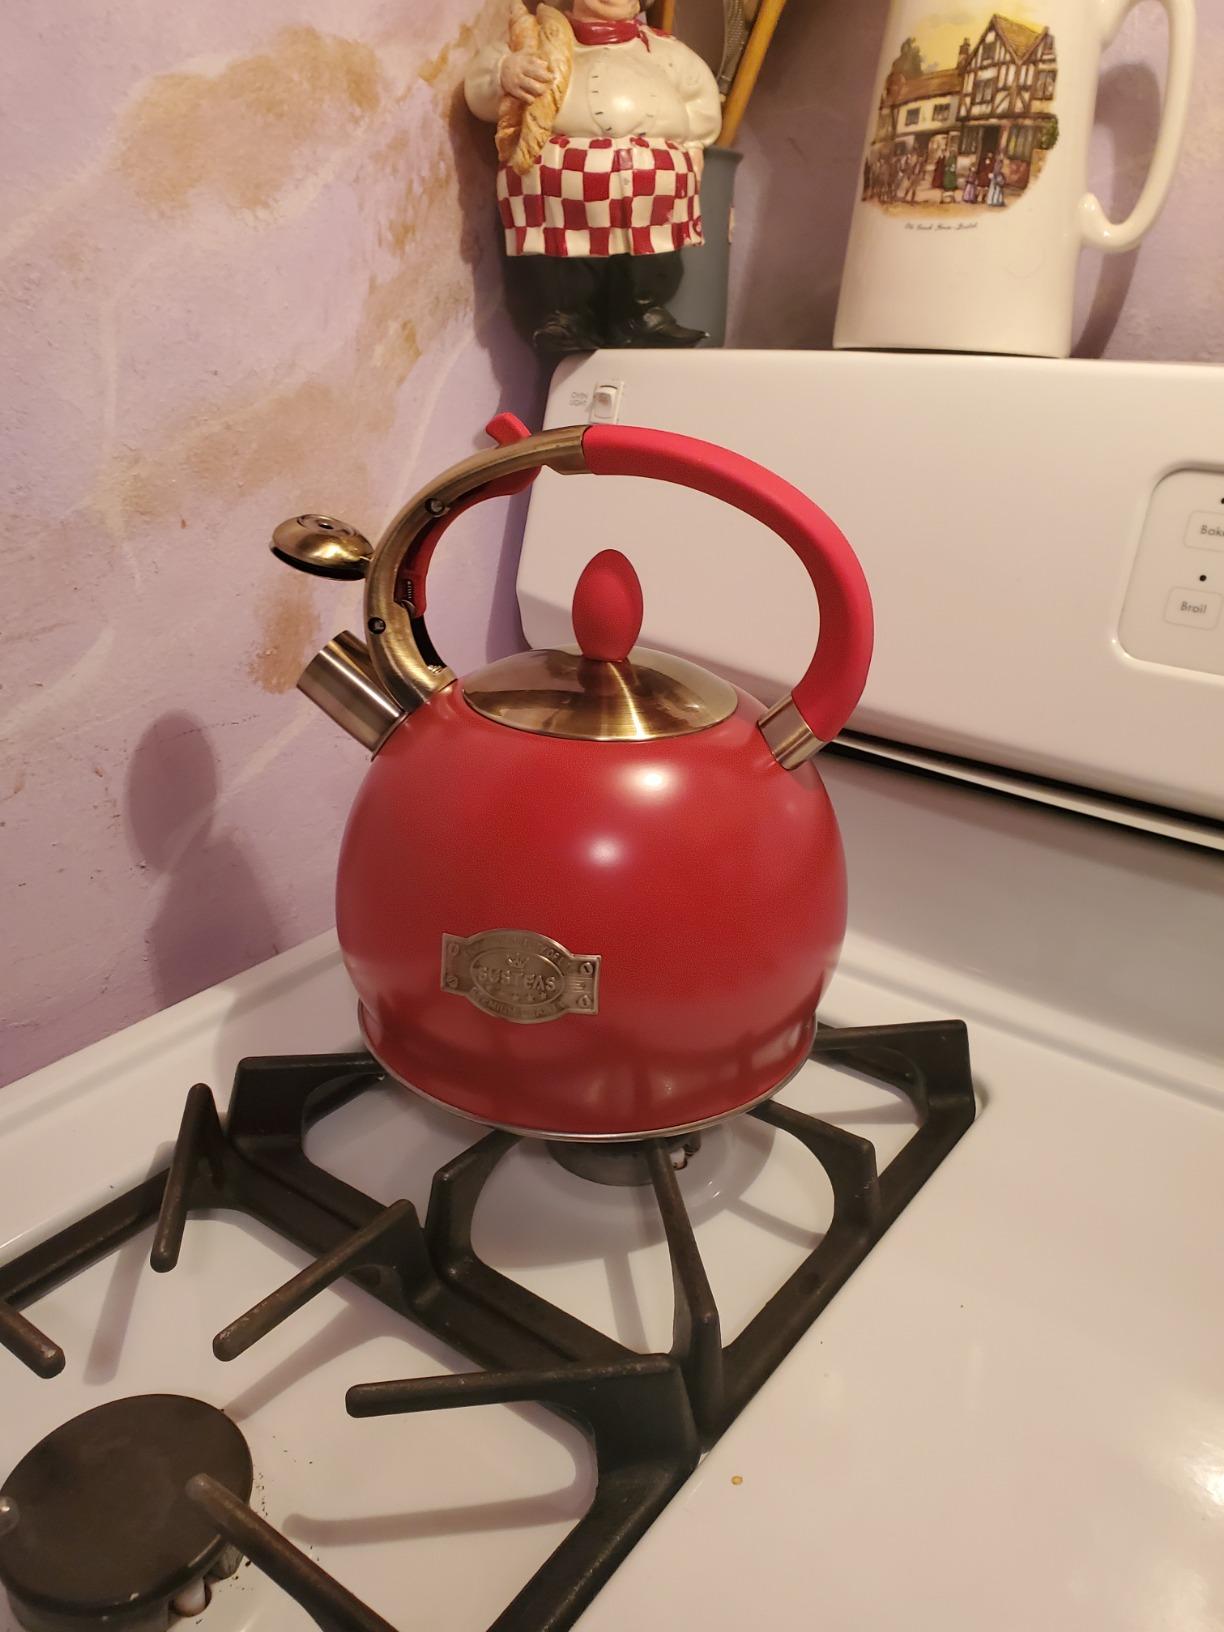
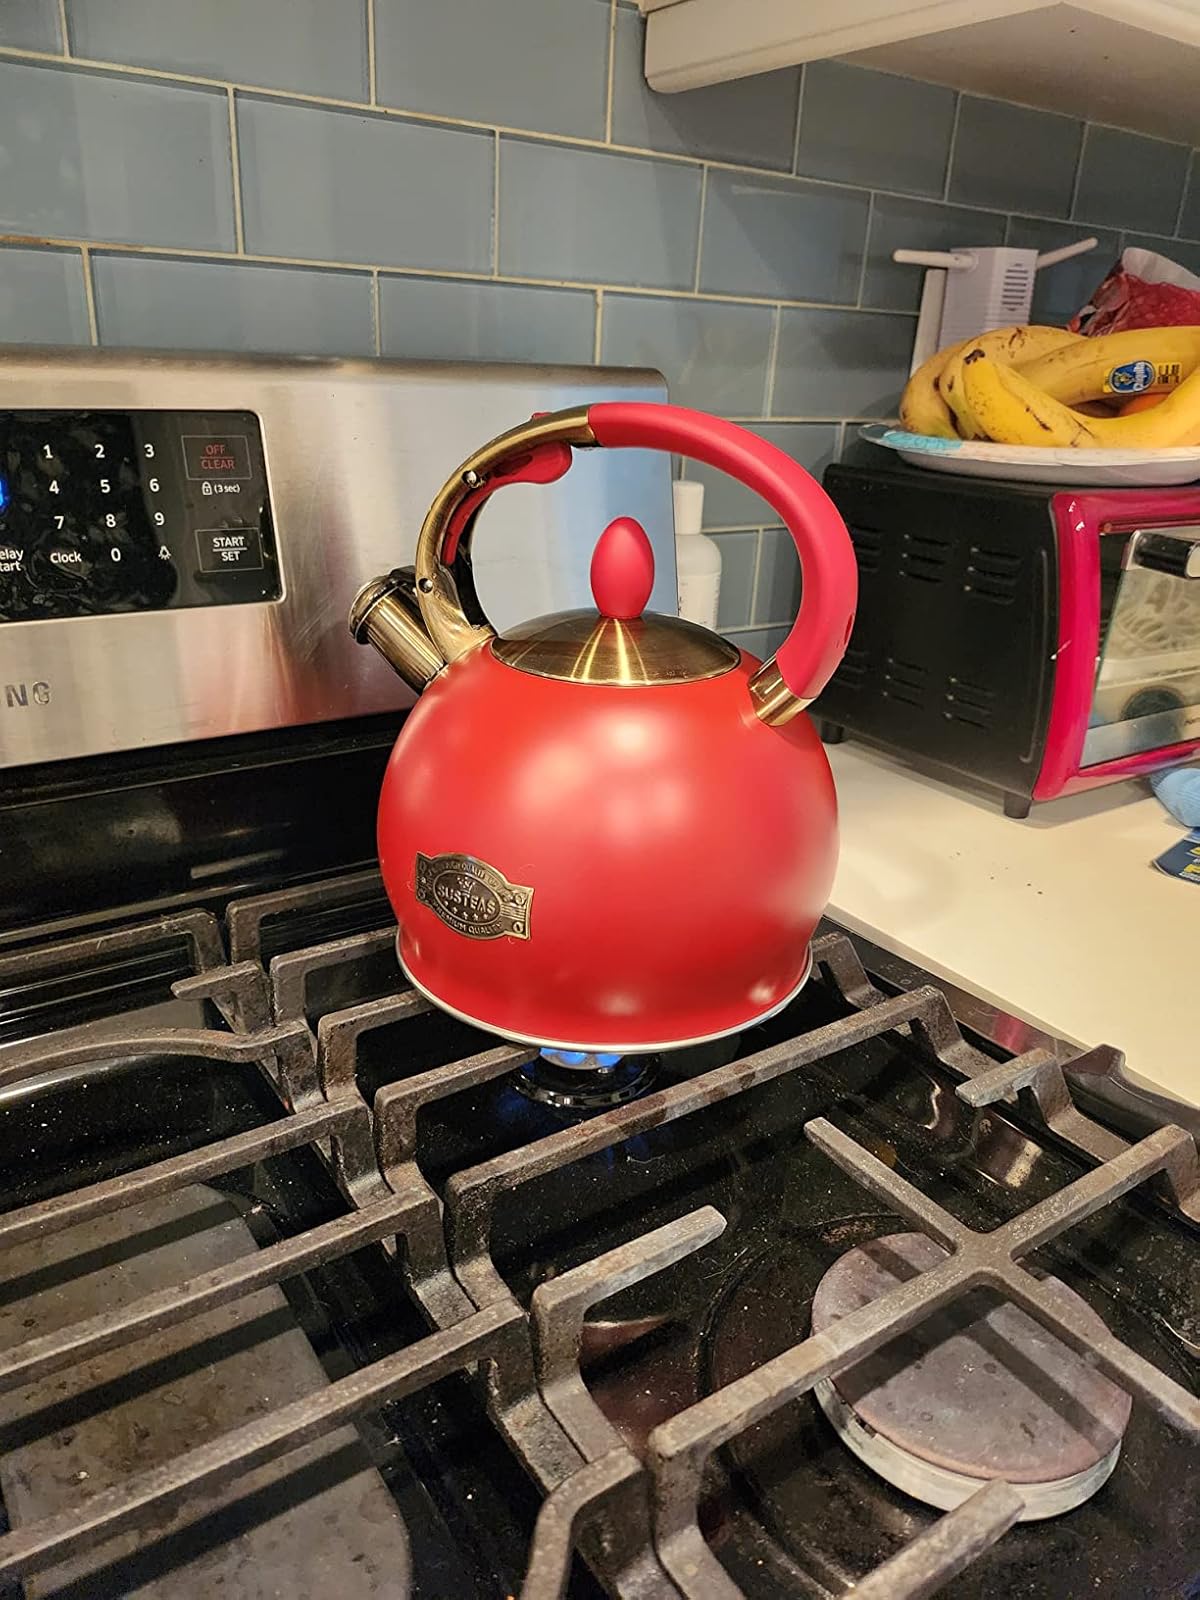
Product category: items_kettle
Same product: yes